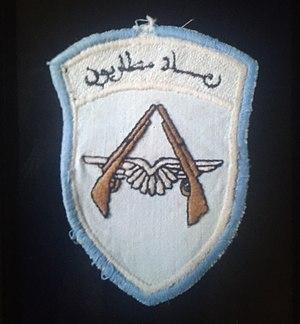
Les régiments de fusiliers commandos de l'air sont des régiments spécialisés appartenant aux Forces aériennes algériennes.